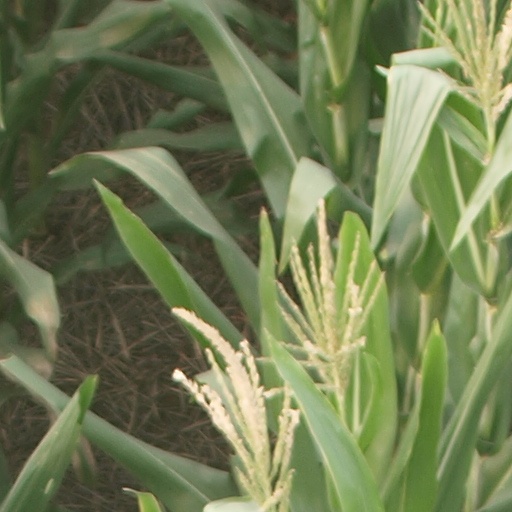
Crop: maize; corn